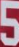
Number: 5